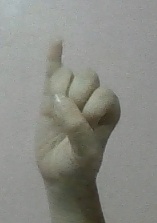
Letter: meem